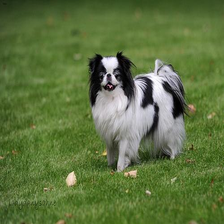
Species: dog
Breed: japanese chin